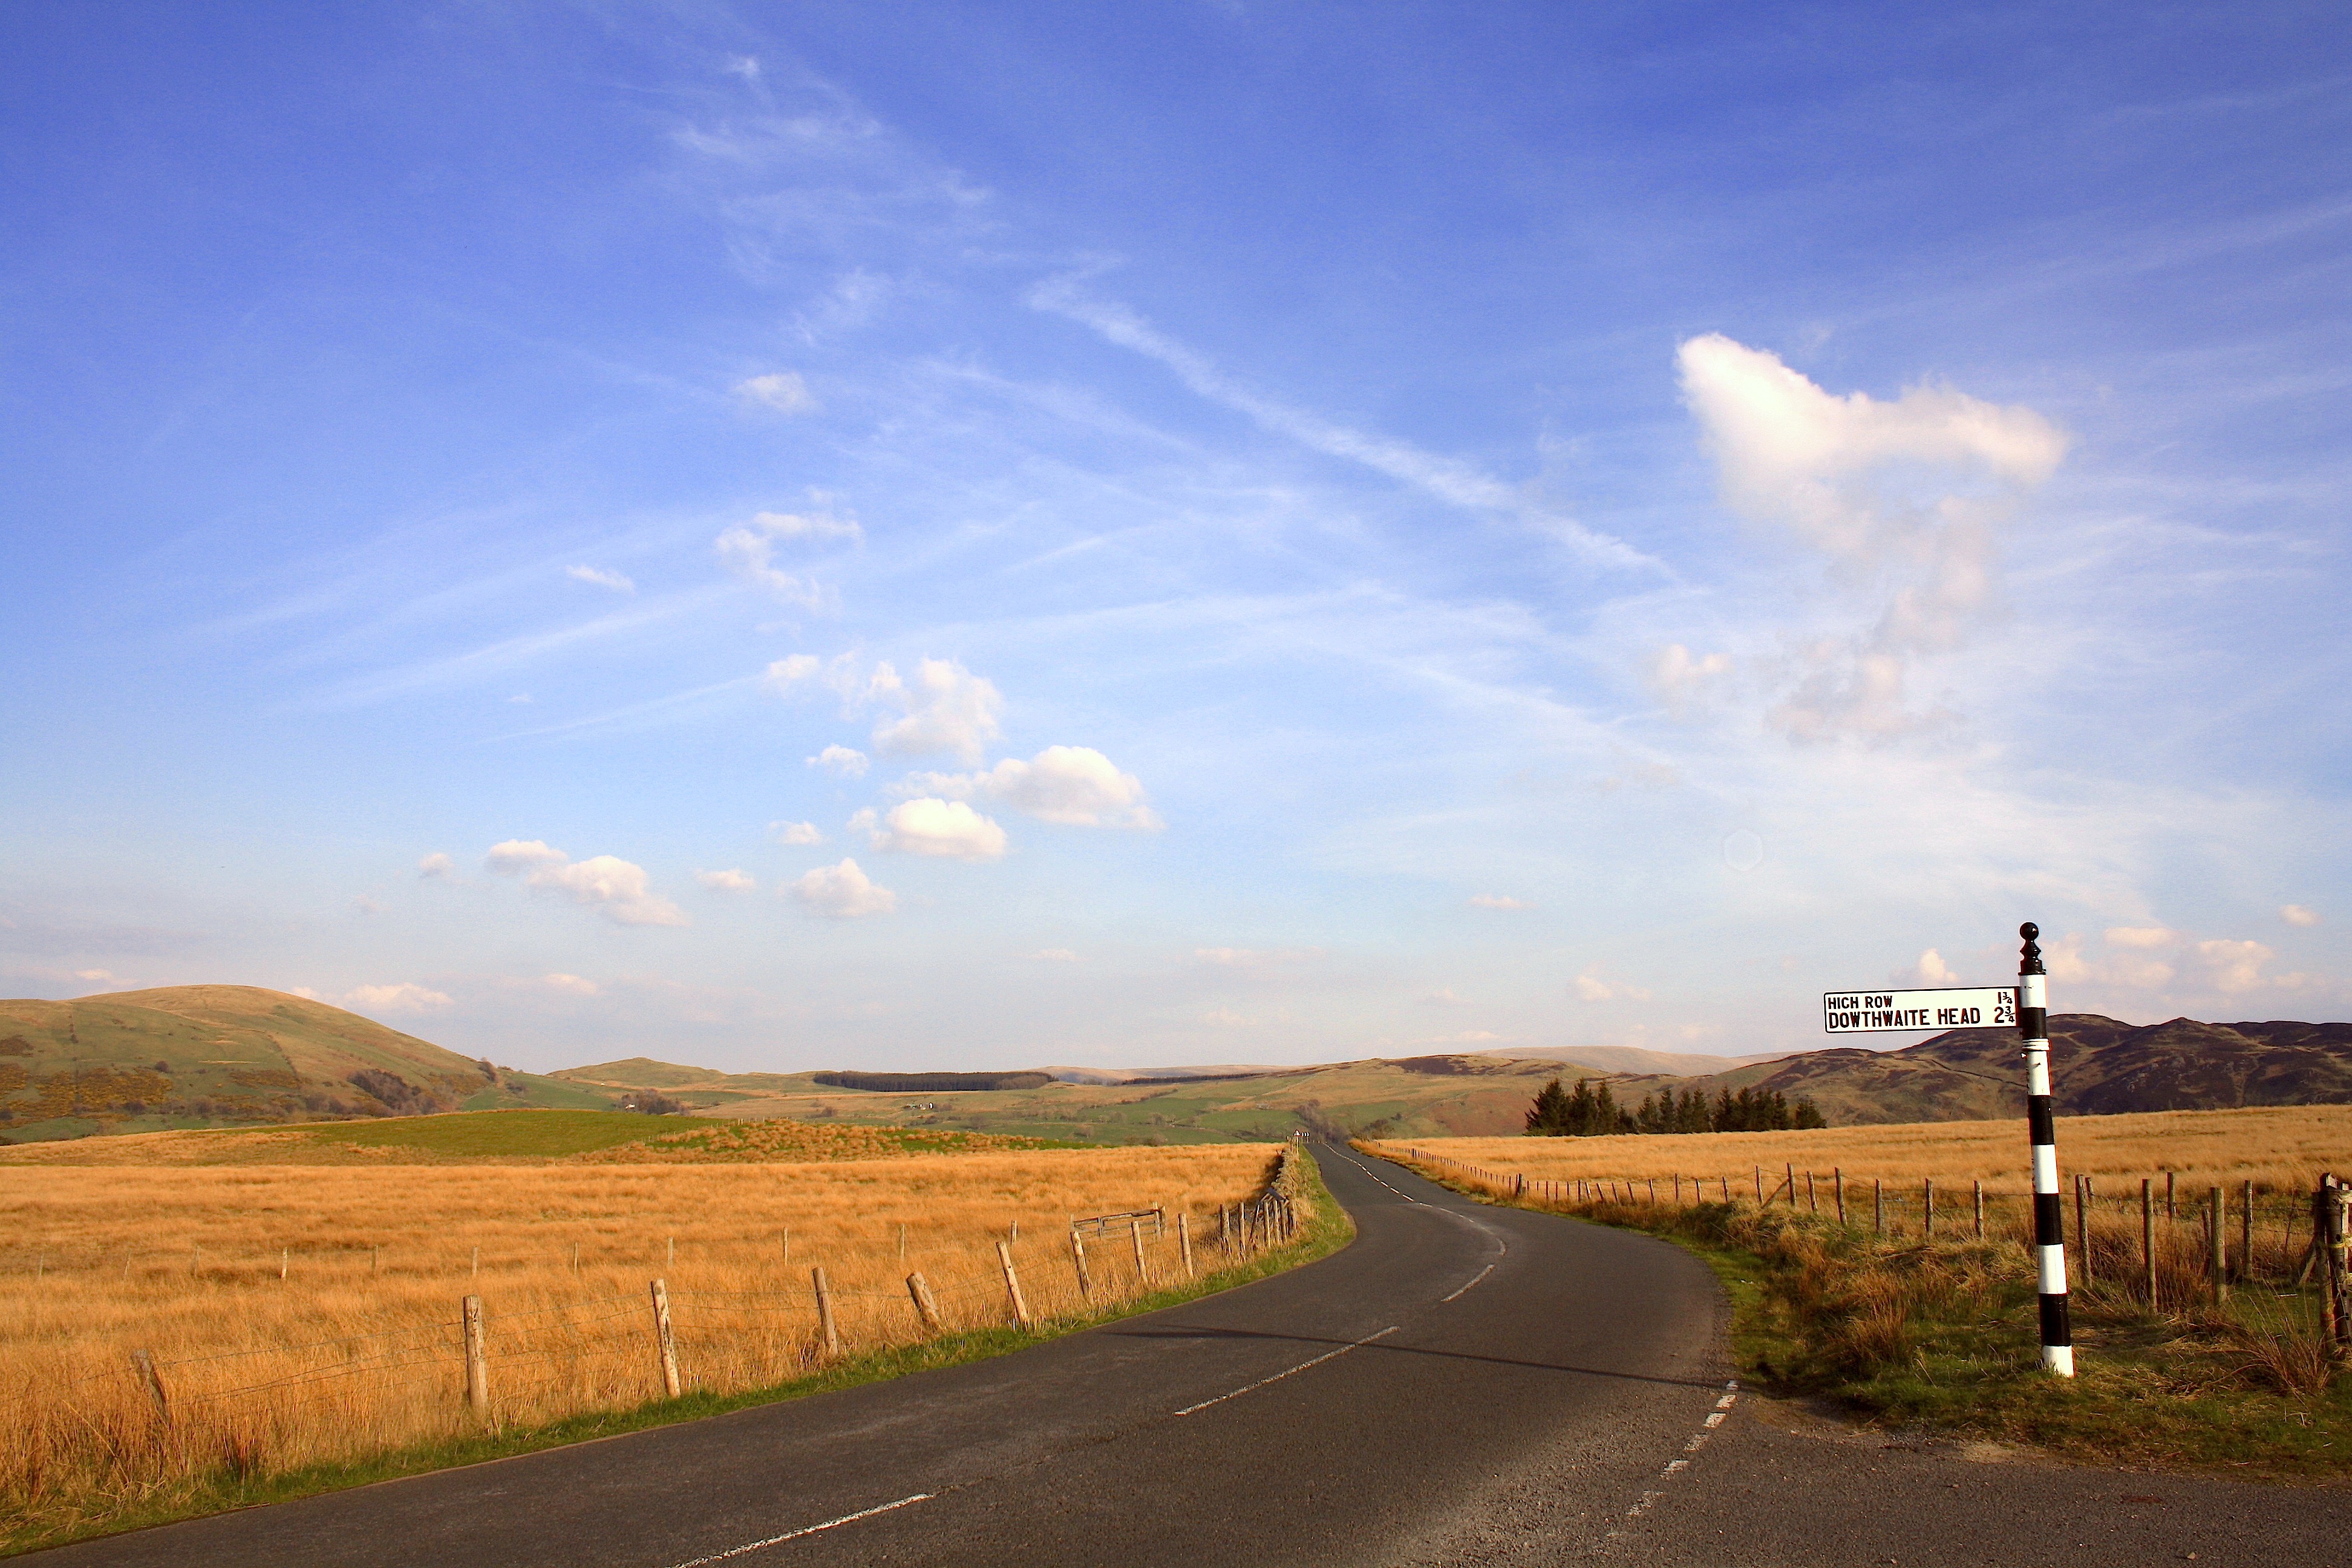
landscape, horizon, cloud, sky, road, field, prairie, morning, hill, highway, dirt road, dusk, plain, road trip, grassland, infrastructure, plateau, steppe, rural area